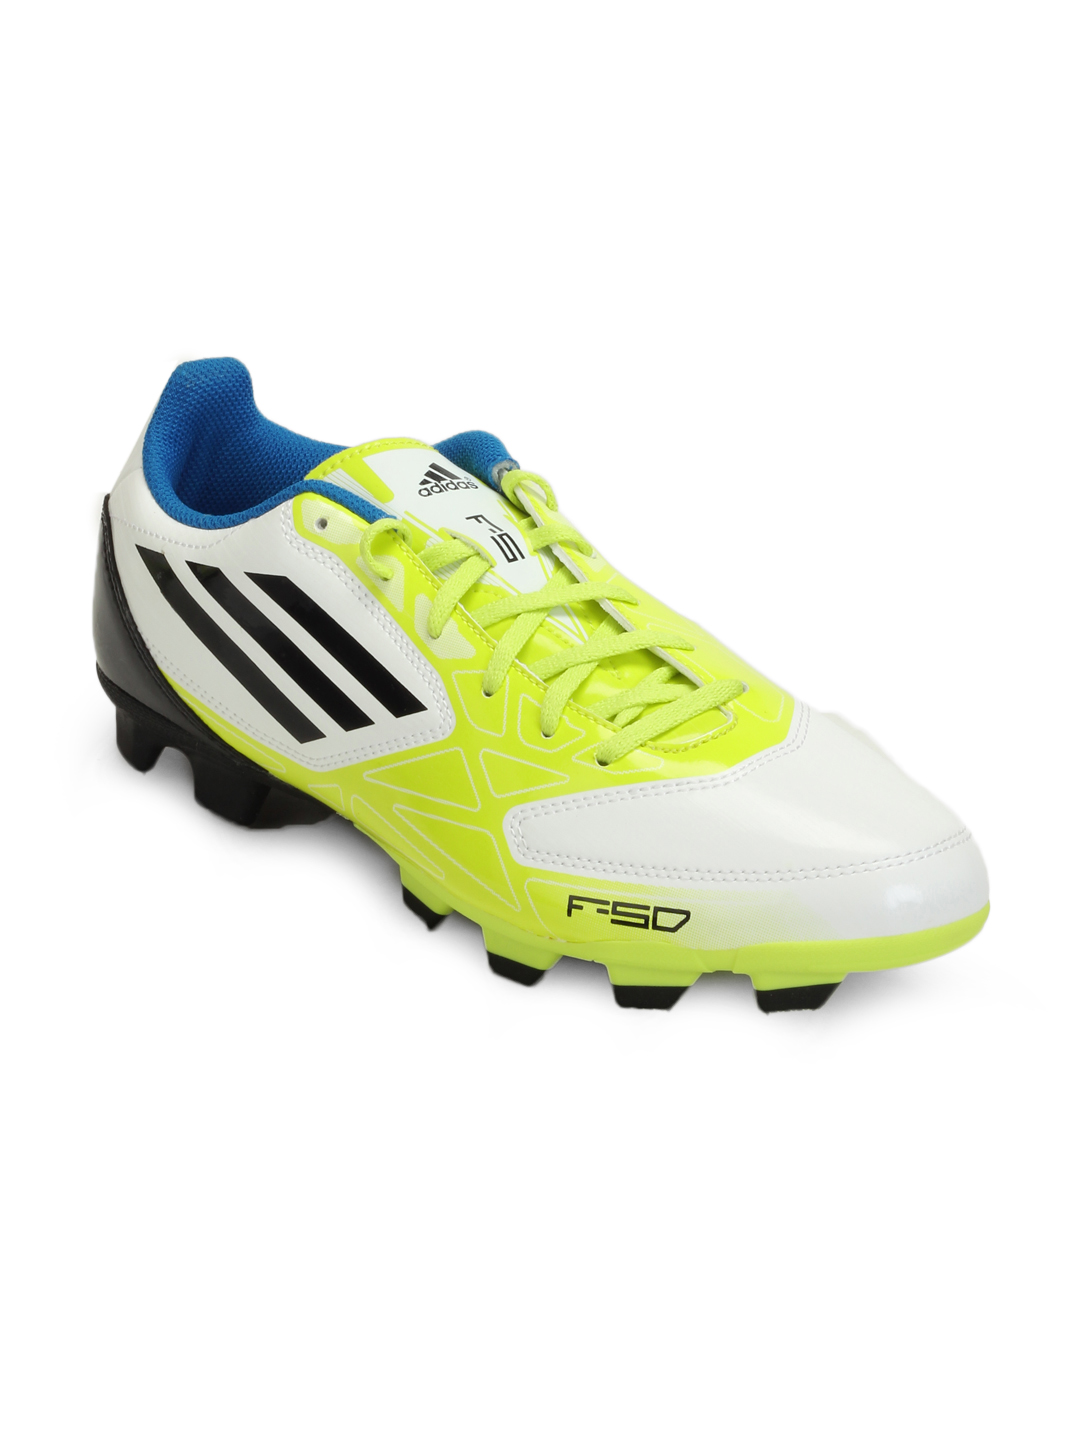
ADIDAS Men Yellow & White F5 TRX FG Sports Shoes
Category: Footwear / Shoes / Sports Shoes
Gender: Men
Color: White
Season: Fall 2012
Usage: Casual